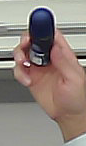
Product: nivea_rollon